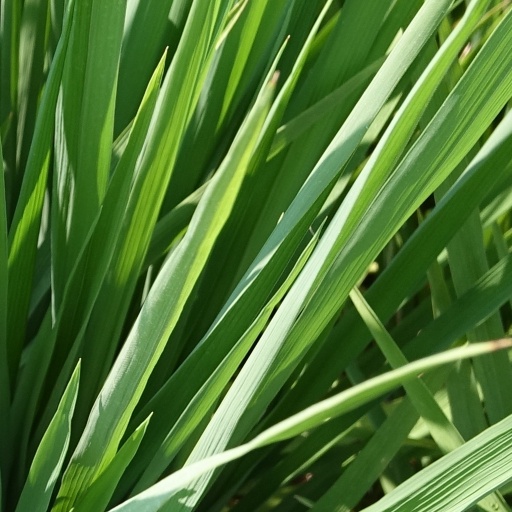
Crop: rice